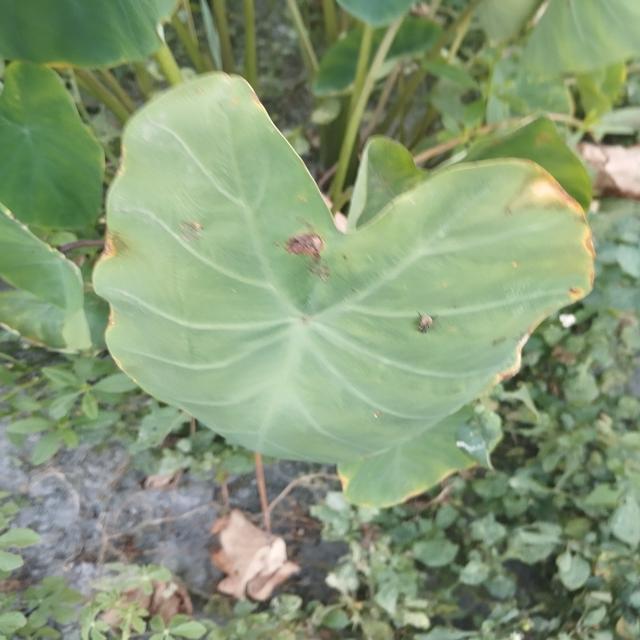
Label: Early_Blight